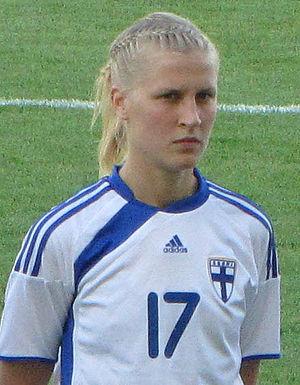
Sanna Talonen est une joueuse de football internationale finlandaise. Elle évolue au poste d'attaquante.